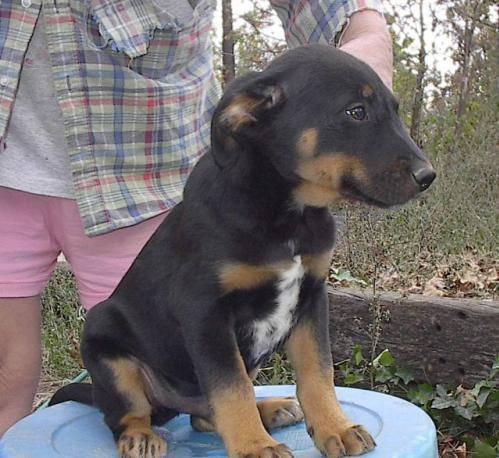
dog